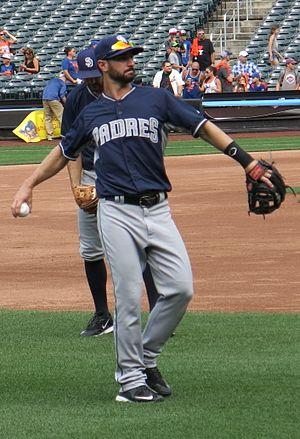
Nicholas Murphy Noonan est un joueur de deuxième but et de joueur de champ intérieur de baseball.